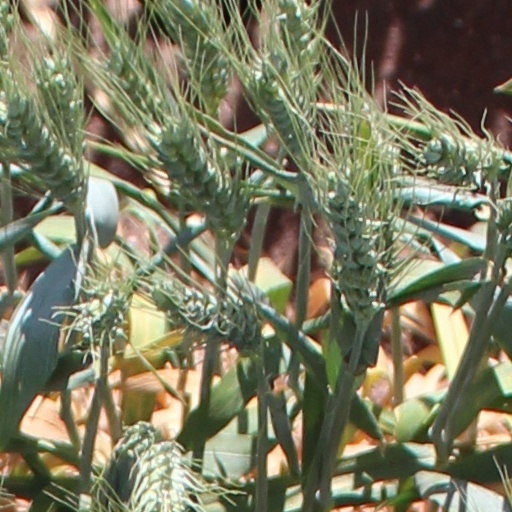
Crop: wheat